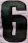
Number: 6